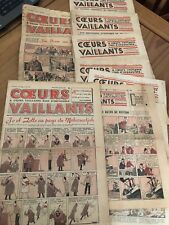
Label: paper